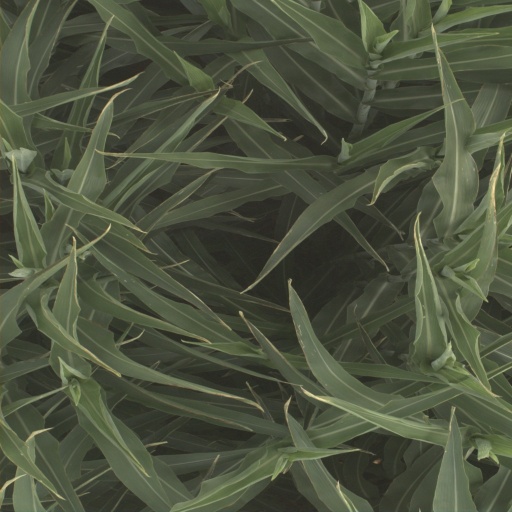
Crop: sorghum